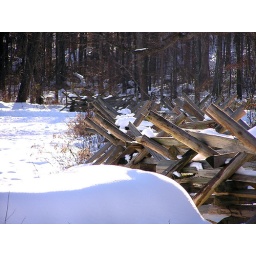
View of fence running from Sickles Avenue near the Wheatfield to DeTrobriand Avenue.